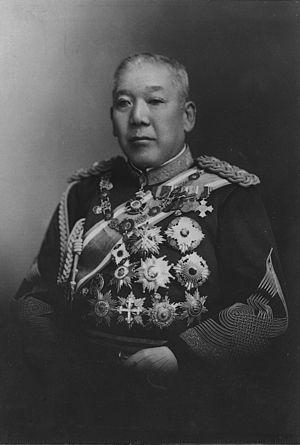
Le titre de Gensui était le plus haut titre de l'armée impériale japonaise d'avant-guerre.
Ōyama Iwao est un prince et maréchal japonais, né le 10 octobre 1842 et mort le 10 décembre 1916. Il combattit durant la Guerre russo-japonaise et fut le réorganisateur de l'armée impériale japonaise.